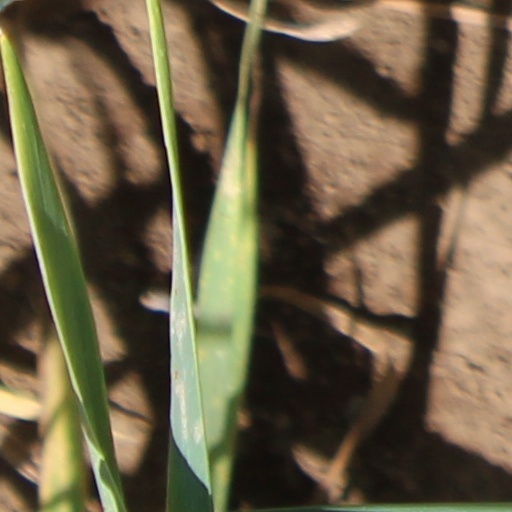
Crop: wheat